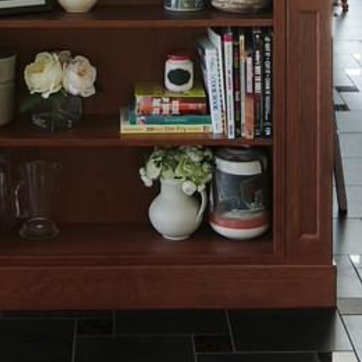
Material: foliage